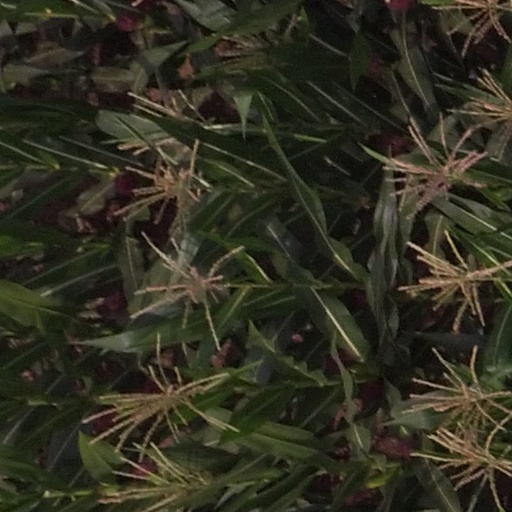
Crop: maize; corn